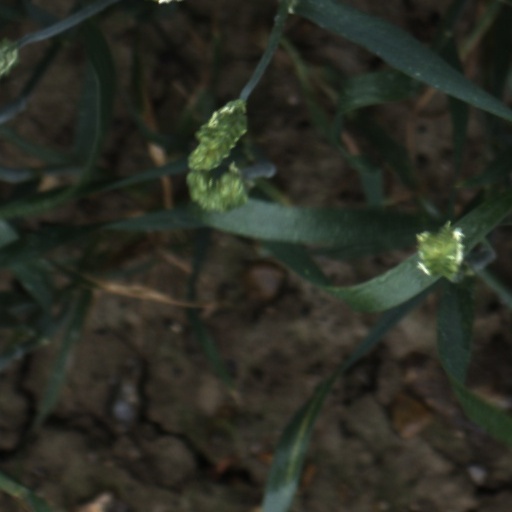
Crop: wheat